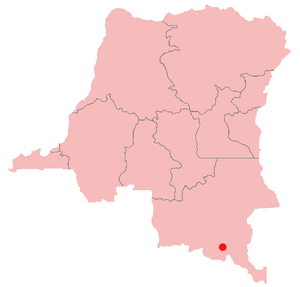
Likasi
Likasis beliggenhed i Demokratiske Republik Congo
Likasi er en by i den sydlige del af Demokratiske Republik Congo, med et indbyggertal på cirka 360.000. Byens primære beskæftigelseskilde er minedrift.